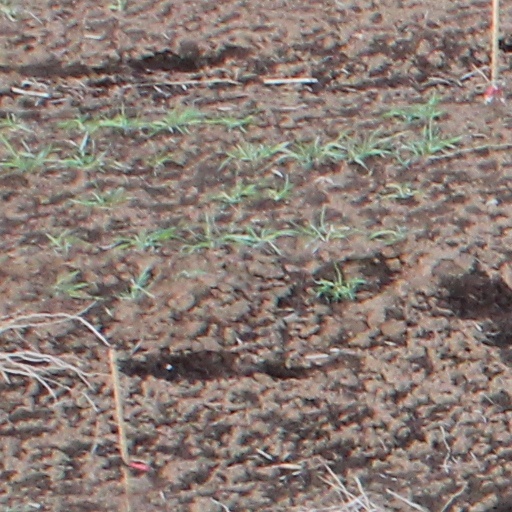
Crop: wheat